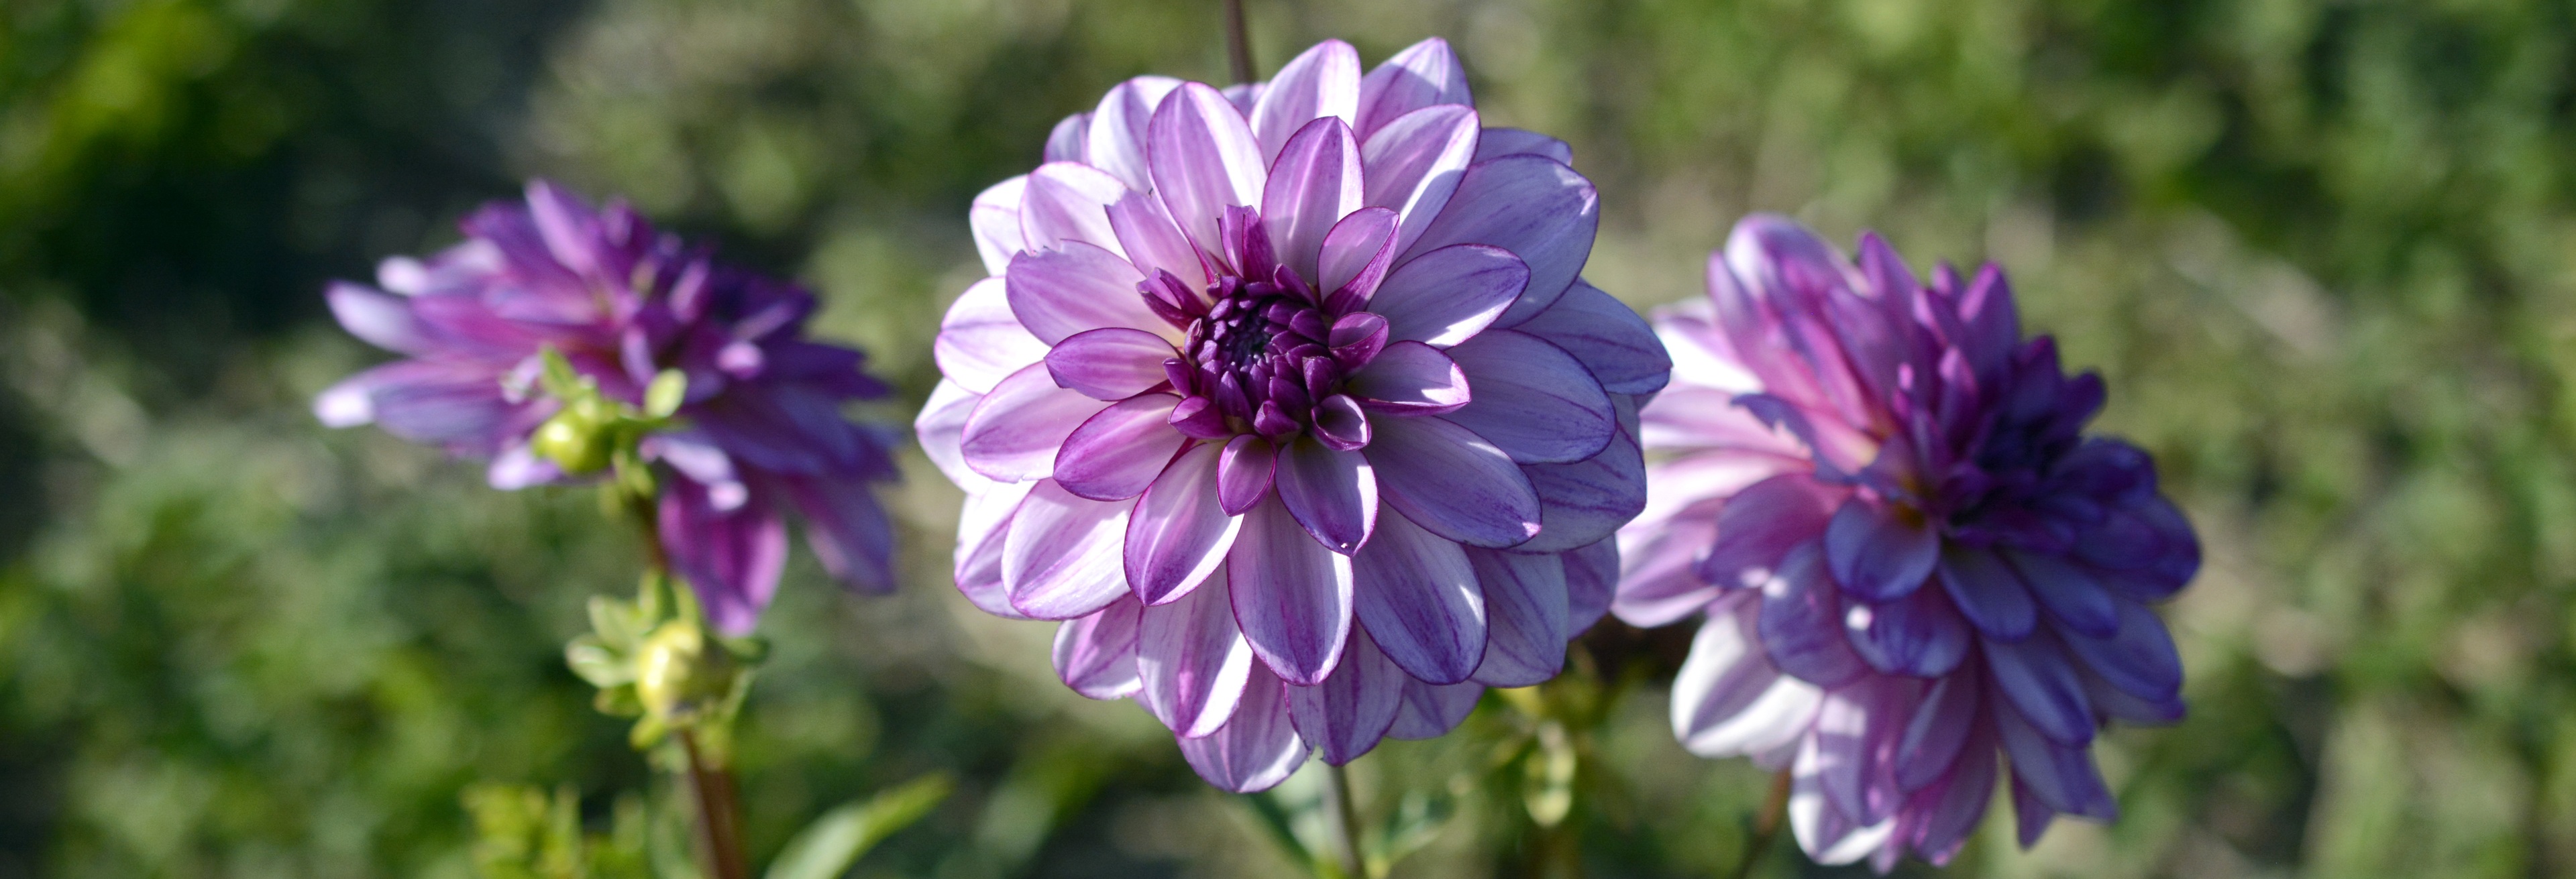
nature, blossom, plant, white, meadow, flower, purple, bloom, food, green, herb, produce, vegetable, banner, garden, flora, wildflower, flowers, dahlia, violet, asteraceae, flower garden, late summer, dahlia garden, autumn flower, chicory, ornamental plant, garden plant, flowering plant, ornamental flower, daisy family, header, head image, dahlia flower, land plant